Asmundtorp Church

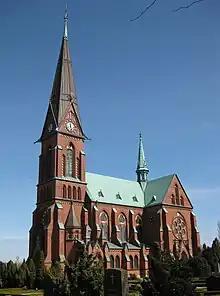
Asmundtorp Church

Asmundtorp Church is a church in Asmundtorp, Landskrona Municipality, Skåne, Sweden. The current neo-Gothic church was built in 1895–1897 and replaced a medieval church on the same site. Designed by architect , it is one of the most accomplished examples of 19th-century church architecture in Skåne. It contains a medieval bronze baptismal font of northern German origin, the only one of its kind in the province. The church belongs to the Church of Sweden and is in the Diocese of Lund.